Green River station (Utah)

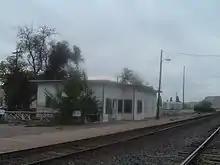
The former train depot in Thompson Springs, last used in 1997

The station was originally built by the Denver and Rio Grande Railroad in the mid-twentieth century and called the "Blake Station". It is now owned by the Union Pacific Railroad.